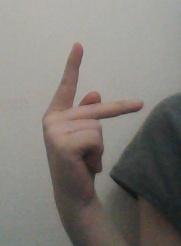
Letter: dha